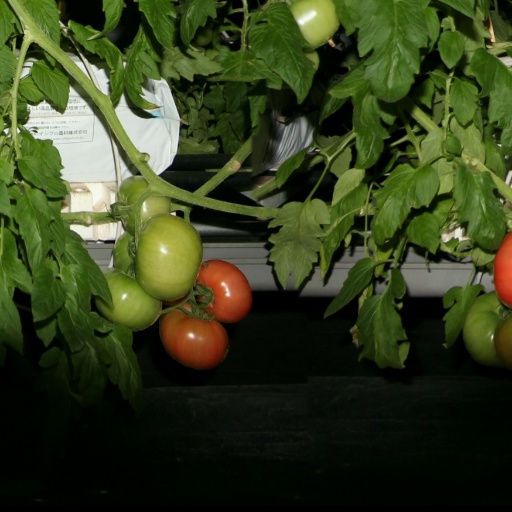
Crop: tomato